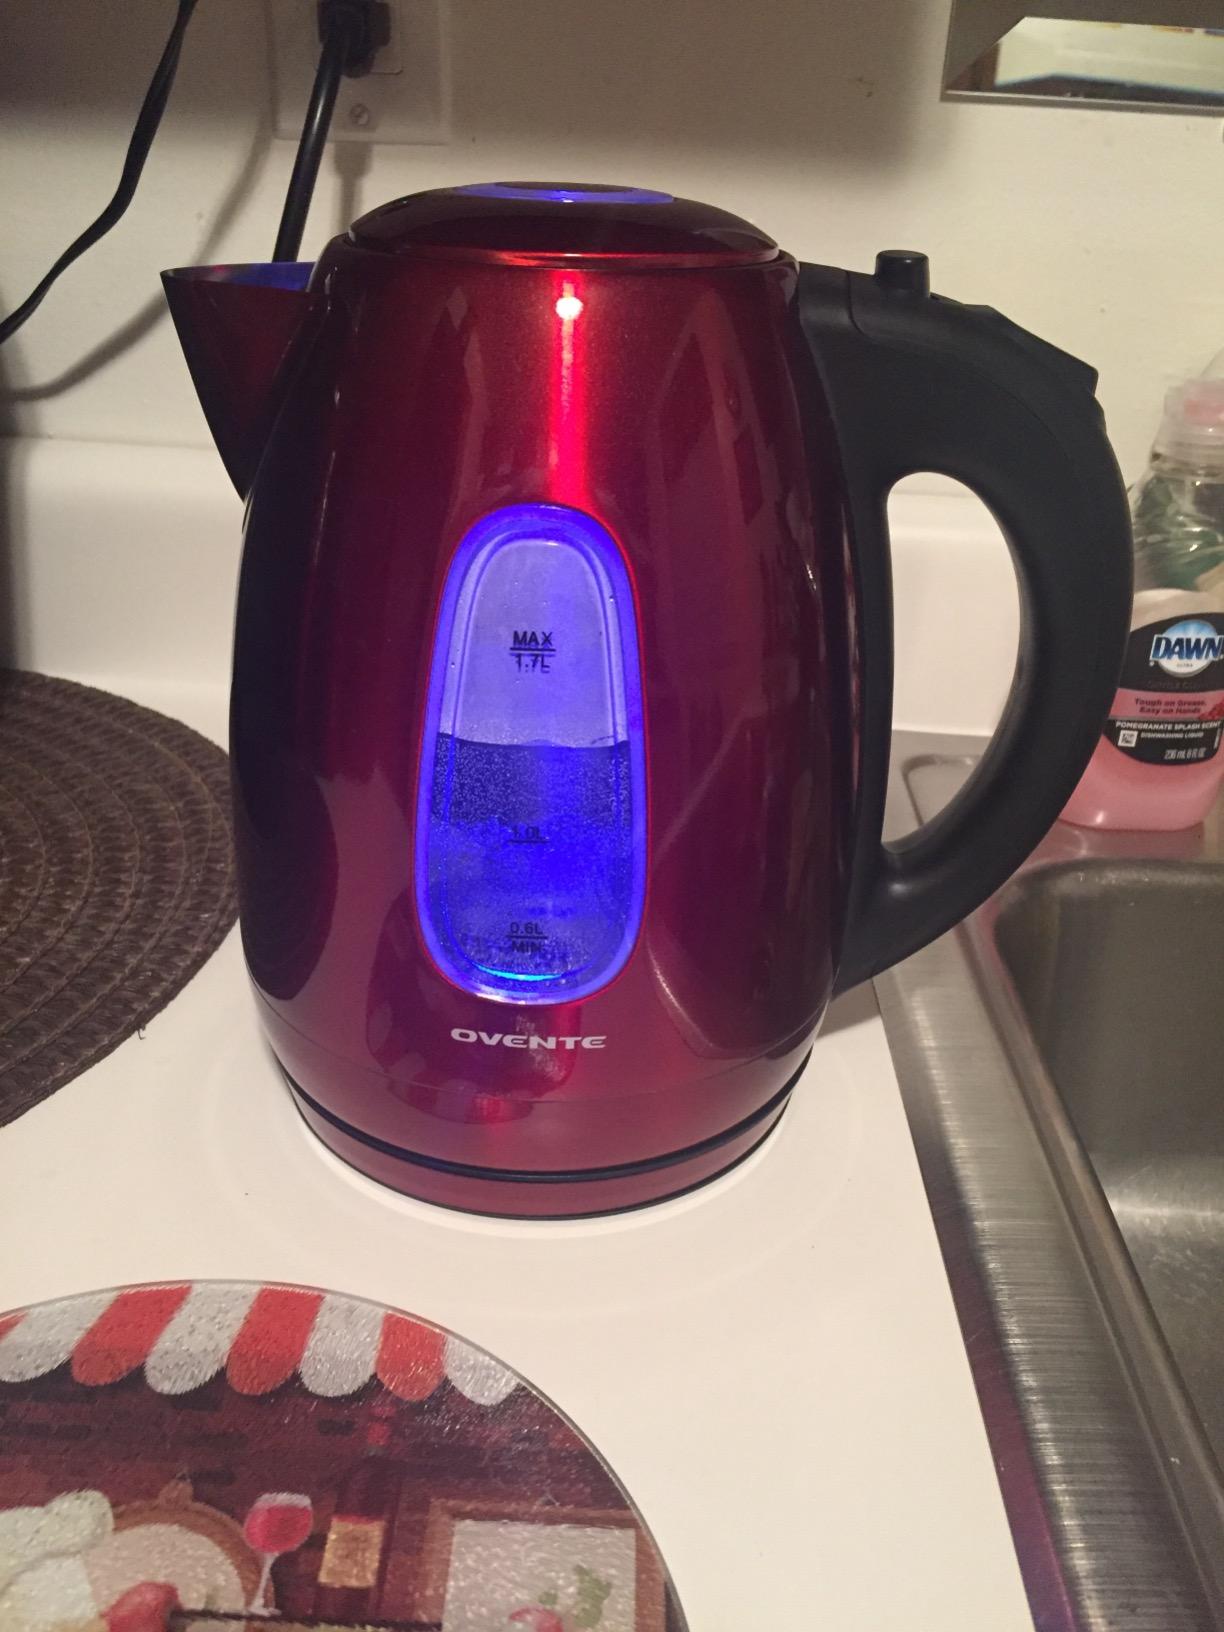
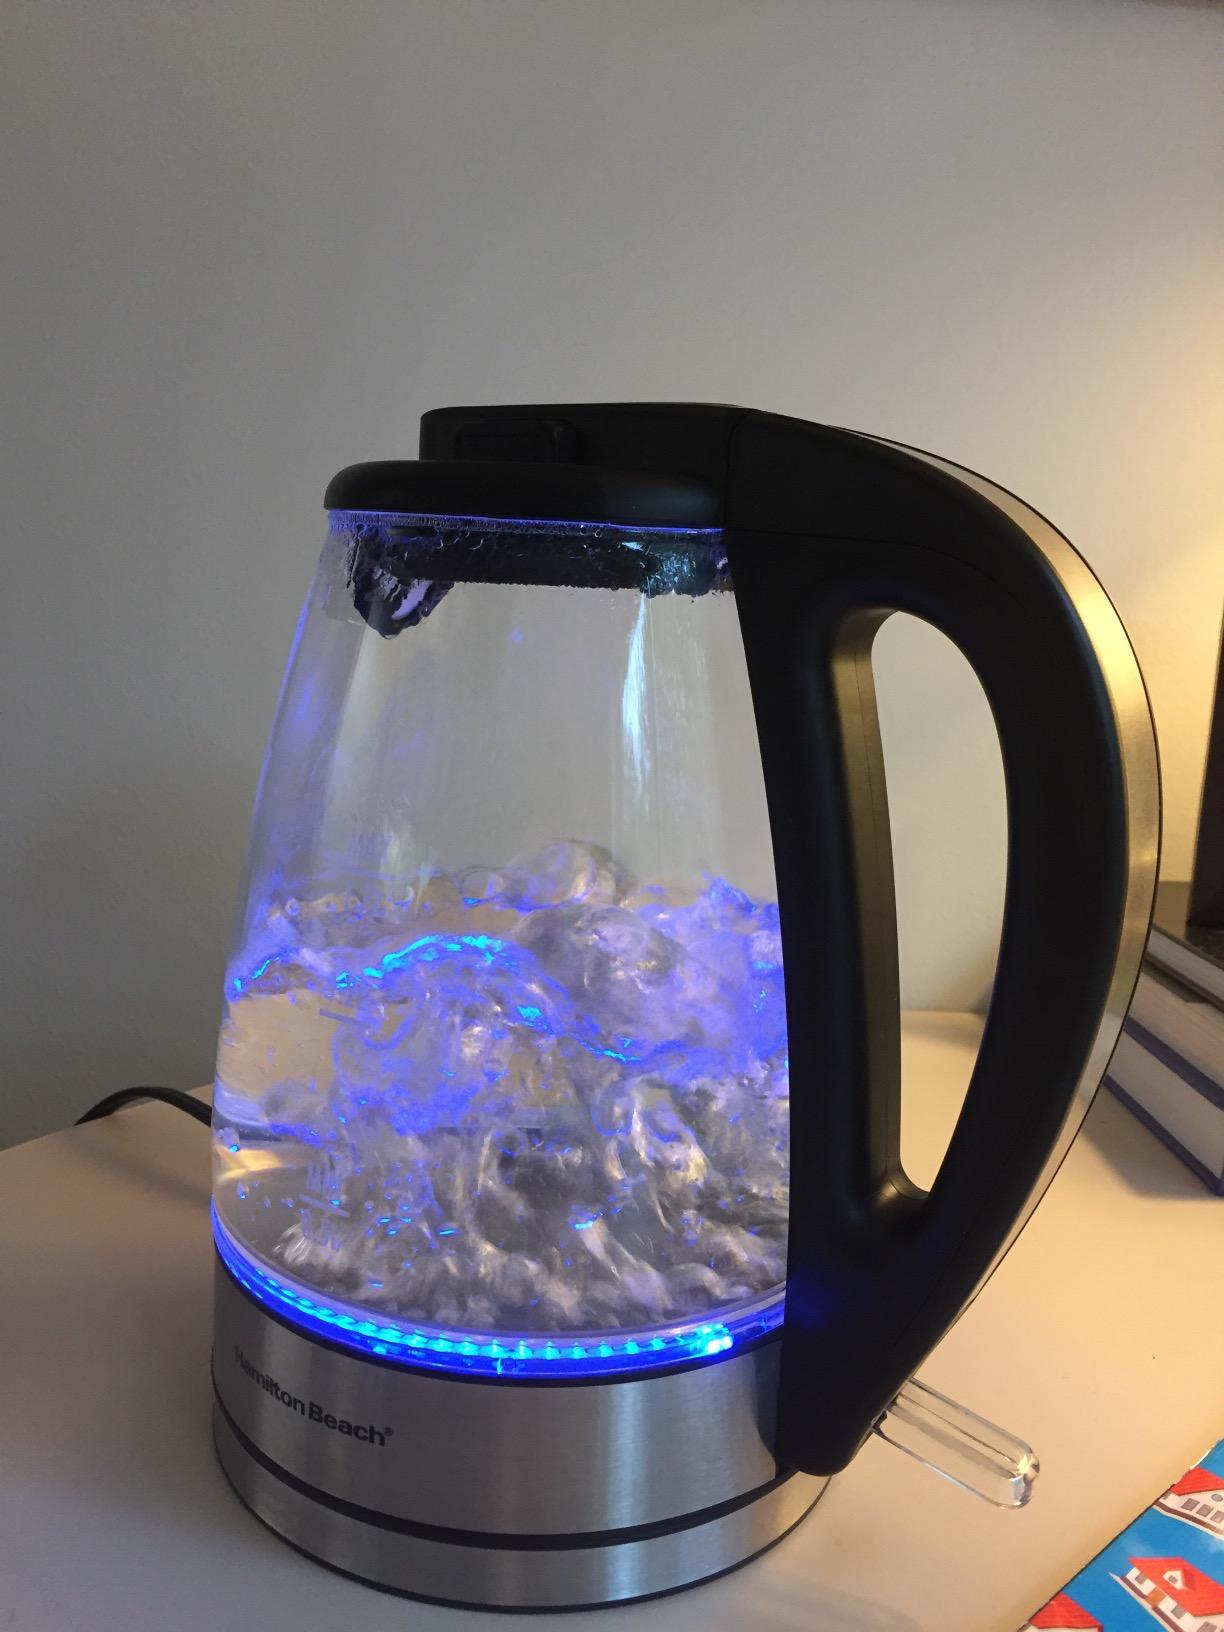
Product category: items_kettle
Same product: no